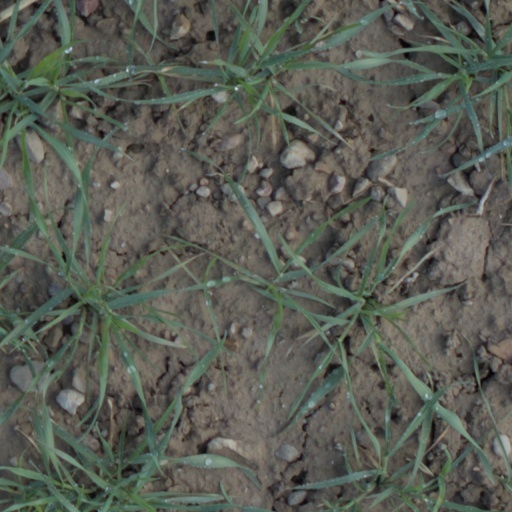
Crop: wheat